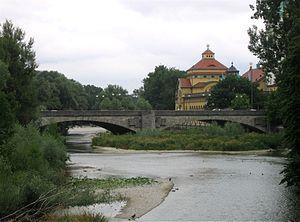
Josef Melan est un ingénieur civil autrichien, professeur dans plusieurs instituts techniques.